Saint Ubaldo Day

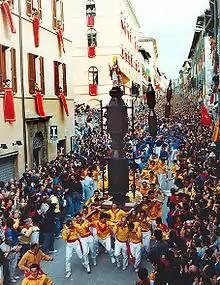
"La Festa dei Ceri" at Gubbio. The statue of Saint Ubaldo leads the procession.

Saint Ubaldo Day or Festa dei Ceri is an event celebrated on 15 May in the Italian town of Gubbio. It honors the life of Bishop Ubaldo Baldassini who was canonized as protector of Gubbio. It is also celebrated in the American town of Jessup, Pennsylvania.